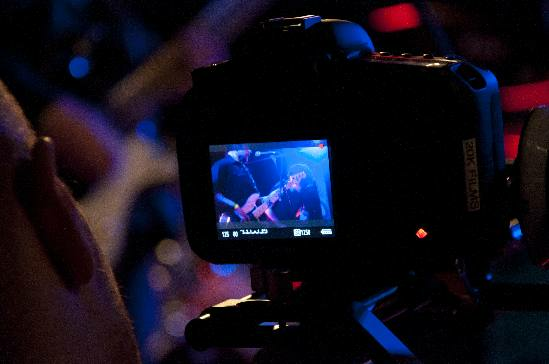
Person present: Yes